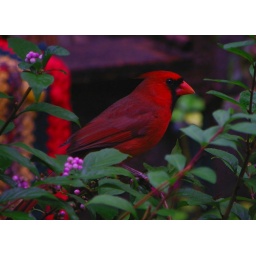
rag rug hanging over the fence..add a beautyberry bush..and one red cardinal 10-20-10-chatham county